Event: Nepal Earthquake
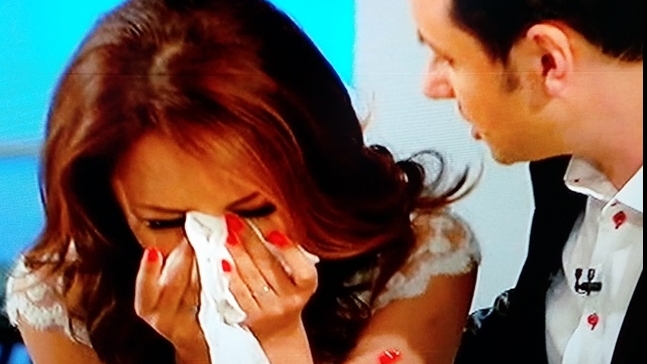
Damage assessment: no_damage